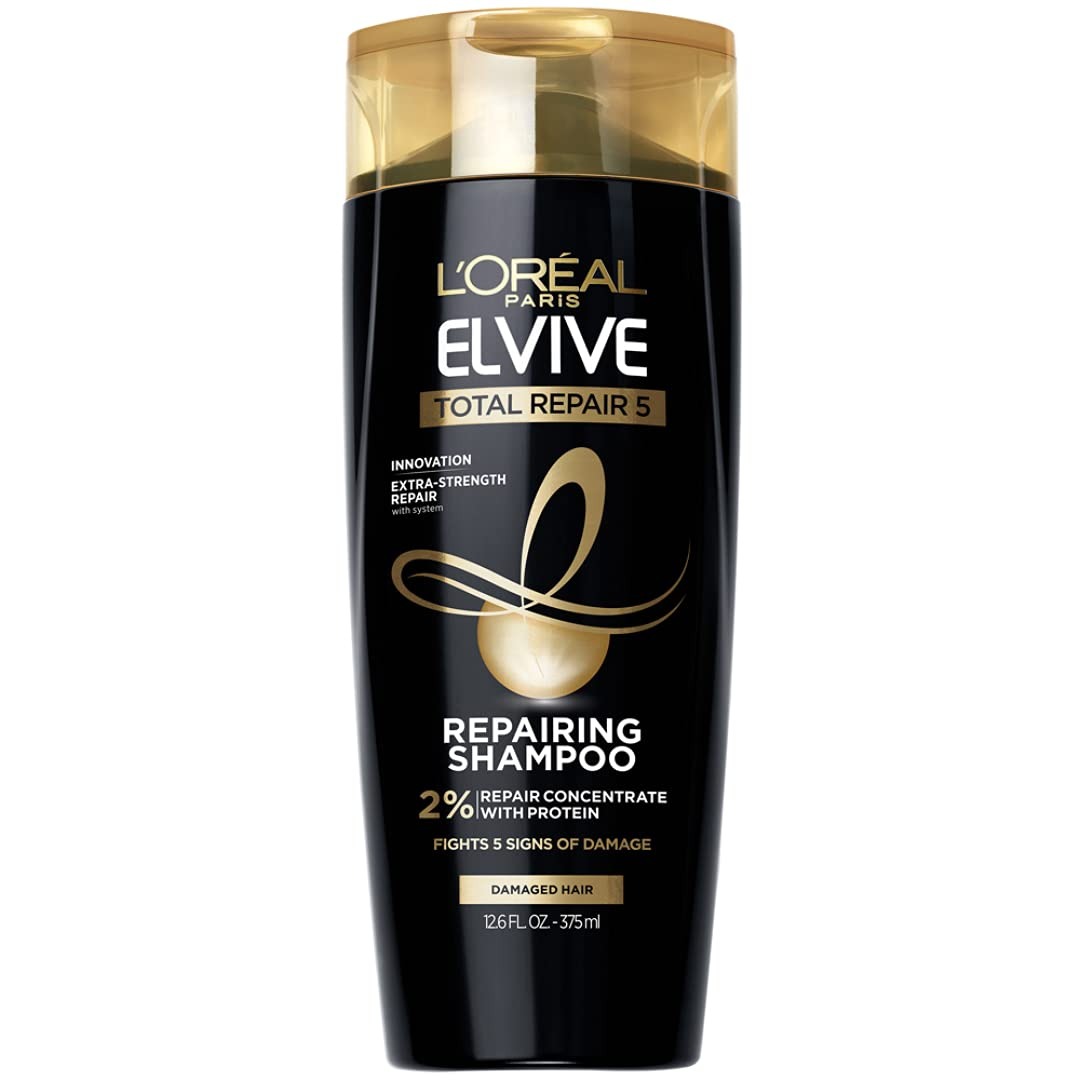
Item Name: L’Oreal ParisAdvanced Total Repair 5 Restoring Shampoo 12.6 oz.
Bullet Point 1: For Damaged, Overworked Hair
Bullet Point 2: Advanced Formula With Ceramide Our System Helps Mend Broken Hair Fibers
Bullet Point 3: Arginine-K Complex Our System Penetrates Hair Fiber From Root To Core To Tip For Healthier Hair
Value: 12.6
Unit: Fl Oz

Price: 6.235